Joe Massei

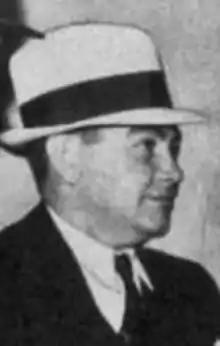

Joseph D. Massei (1899 – May 1971), or Joe Massey, was an American gangster of Italian-Irish origins.